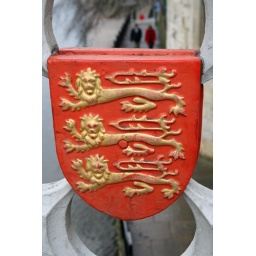
A brightly colored shield with three lions rampant on the railing of a bridge in York, England UK.